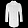
Label: Coat